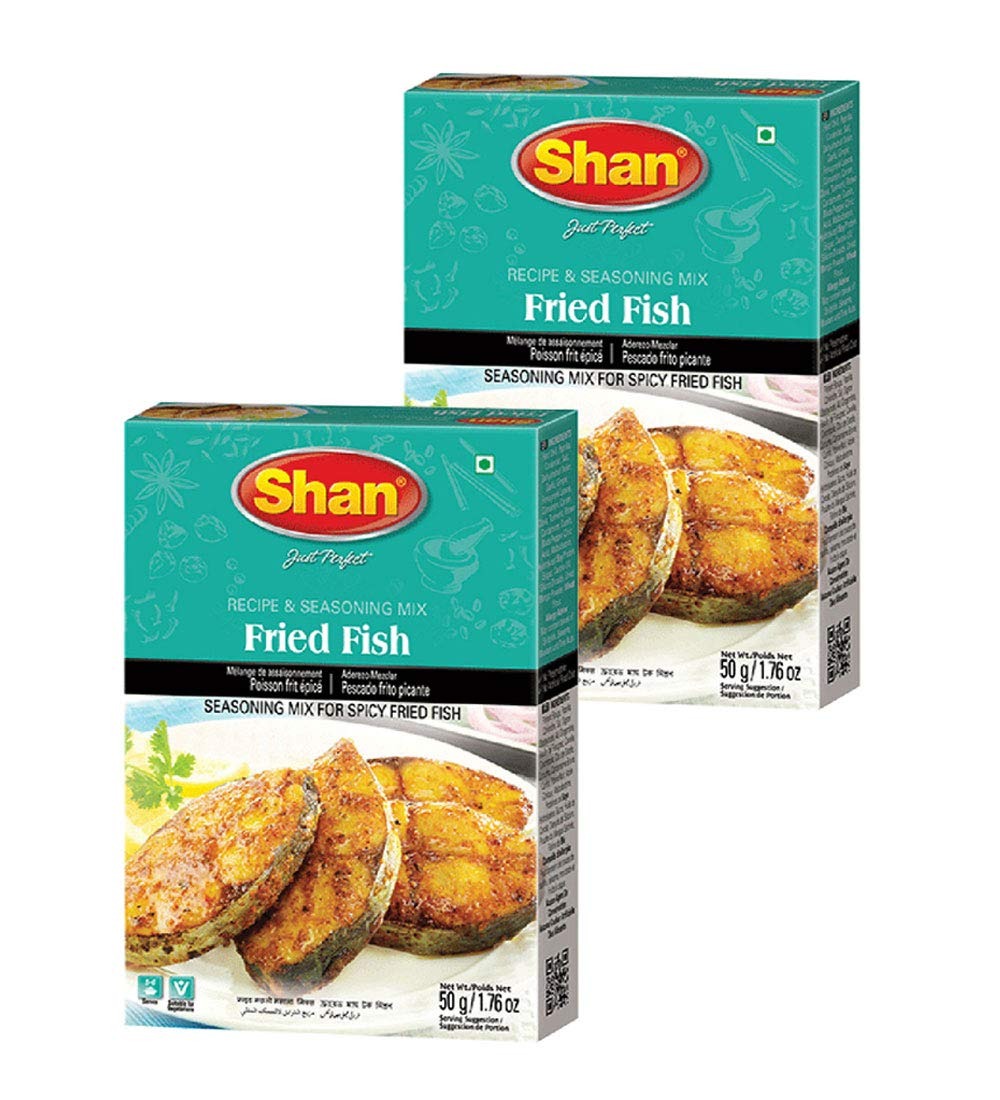
Item Name: Shan - Fried Fish Seasoning Mix (50g) - Spice Packets for Spicy Fried Fish (Pack of 2)
Bullet Point 1: Quantity- Shan Fried Fish Recipe and Seasoning Mix comes packaged and sealed in a box containing a packet of 50g of spices.
Bullet Point 2: Easy to use- all the ingredients and instructions are given at the back of the box.
Bullet Point 3: Easy to prepare- Now you don’t need to gather a variety of different masalas to make Fried Fish, just use this seasoning and herbs mix and you are good to go.
Bullet Point 4: Bonus Tip- served with creamy tartar sauce this fish will taste divine.
Bullet Point 5: Quality Control- All our products are carefully packaged under the most hygienic conditions according to international quality standard.
Product Description: <p>Shan Foods was a small company established in 1981. Soon it gained popularity and now we have a presence in 65 countries across 5 continents.&nbsp;All our products are carefully packaged under the most hygienic conditions according to international quality standard.&nbsp;All products of Shan Foods are ISO 9001:2015.</p><p> </p><p>Shan Foods is committed to make your life easy in the kitchen and at the same time delighting your taste buds. We are the pioneer of ready to make masala packets. We are continuously working hard to ensure you can serve authentic Pakistani/Indian food to your loved ones. Each recipe is tailored to ensure a delicious taste through our special herbs seasoning and spices.&nbsp;</p><p> </p><p>Fish is one type of seafood loved by all. Many people hesitate to cook fish due to the difference in cooking time and marination. Shan Food introduces Fried Fish Masala, a zesty flavor that is surely to be devoured in no time.</p><p> </p><p>We hope you love it as much as we do.</p><p> </p><p>Steps of Cooking:</p><p> </p><p>1. Mix garlic paste, Shan Fried Fish Mix and one tablespoon oil. Apply on the fish. Set aside for 2-3 hours.<br>2. Fry fish in hot oil until lightly golden. Enjoy tasty Fried Fish and Shan Chaat Masala and lime juice.</p>
Value: 3.52
Unit: Ounce

Price: 13.33